Juwel (grape)

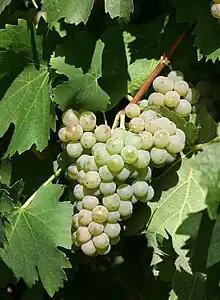
Jewel grapes

Juwel is a white German wine grape variety that was produced in the mid-20th century as a crossing between Kerner and Silvaner. By the end of the 20th century, only around 30 hectares of the grapes were still in production, mostly found in the Rheinhessen.